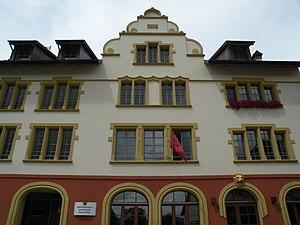
Maison communale de Haut-Vully Italiano: Municipio di Haut-Vully